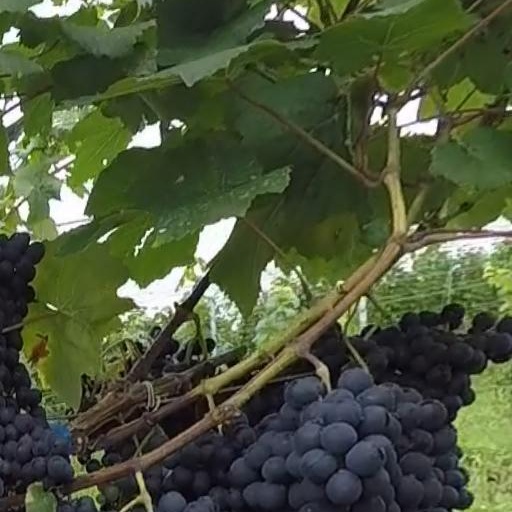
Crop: grape